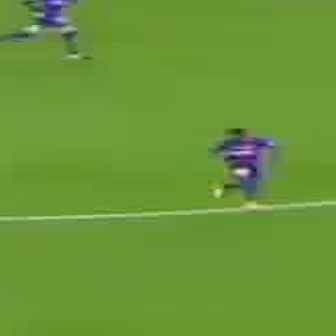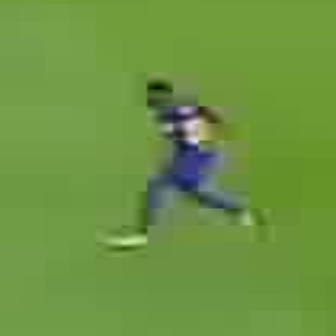
  Please identify the target specified by the bounding box [193,123,279,208] in the first image and locate it in the second image. Return the coordinates in [x_min,y_min,x_max,y_max] format.
Answer: [93,73,273,252]